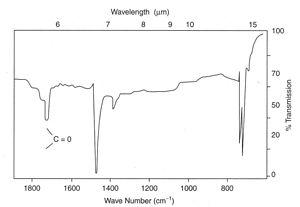
La photodégradation des polymères, appelée parfois photo-oxydation des polymères ou plus simplement photo-oxydation, est une détérioration moléculaire de ce dernier due à son exposition à des rayonnements surtout ultraviolets. Le polymère ainsi détérioré peut se fissurer ou se désintégrer. Le problème est commun dans les produits exposés à la lumière du soleil. L'exposition continue est un problème plus sérieux que l'exposition intermittente, car l'attaque dépend de l'étendue et du degré d'exposition.